Macedonian Academy of Sciences and Arts

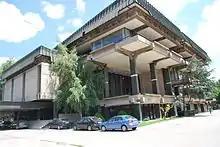
The headquarters of the Macedonian Academy of Sciences and Arts

The Macedonian Academy of Sciences and Arts is an academic institution in North Macedonia.